2004 Cannes Film Festival

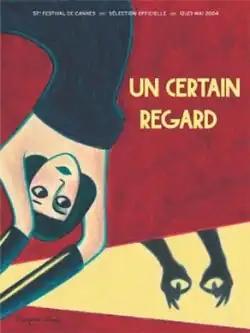
2004 Un Certain Regard poster adapted from Marjane Satrapi's illustration.

The following films were selected for the competition of "Un Certain Regard":